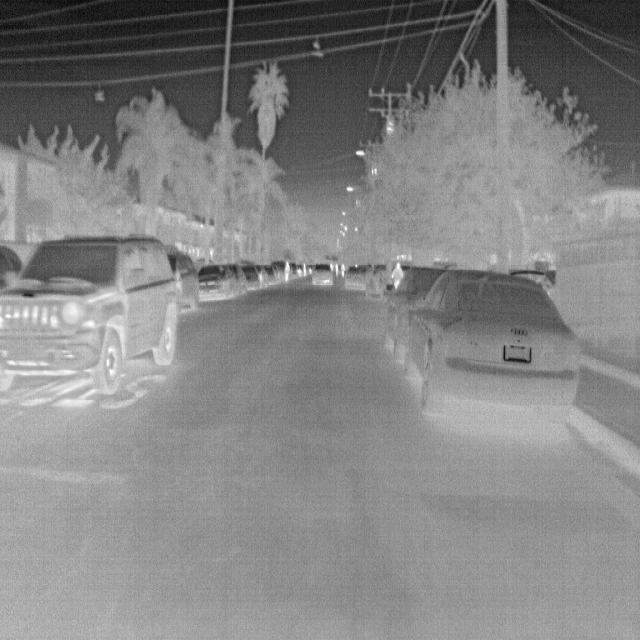
Detected objects:
label: person